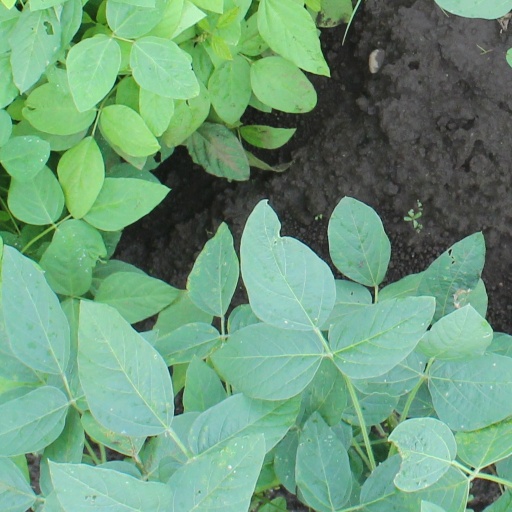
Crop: soybean